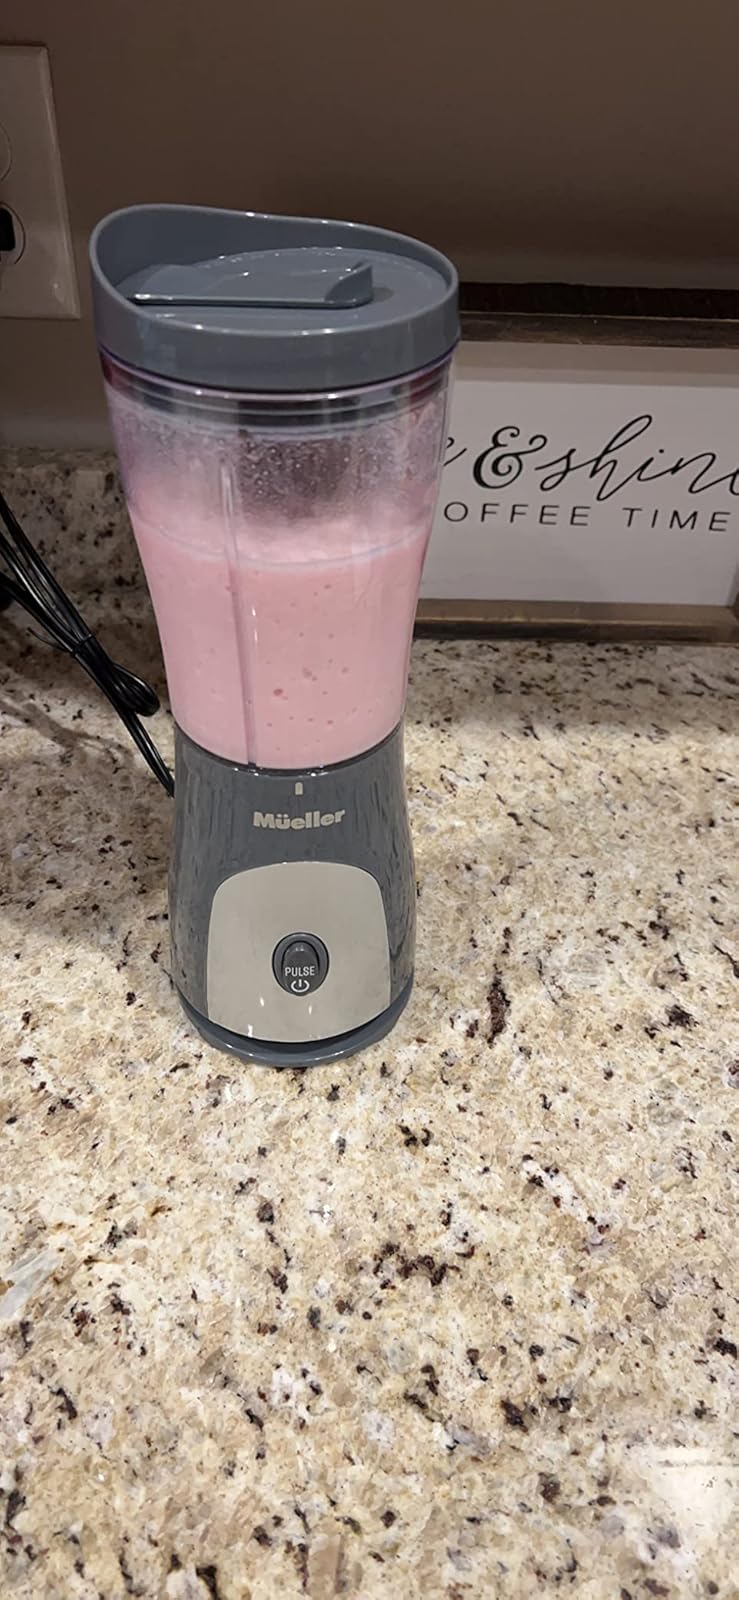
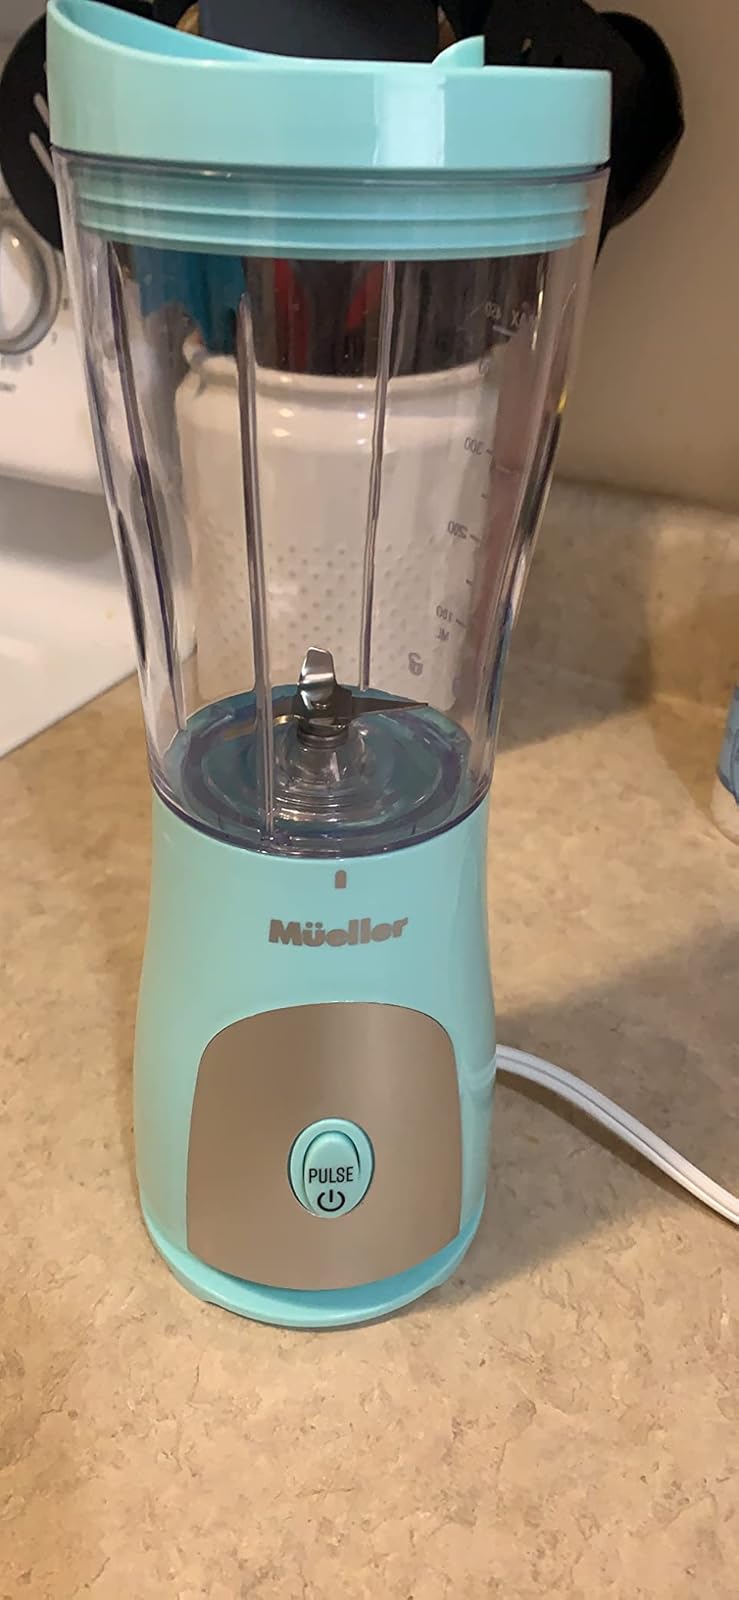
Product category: items_blender
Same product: no